Dražica, Borovnica

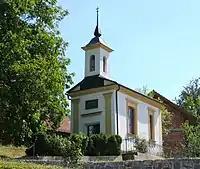
Mary Help of Christians Chapel

A chapel in the settlement is dedicated to Mary Help of Christians and belongs to the Parish of Borovnica.